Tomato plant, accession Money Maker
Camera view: bottom (45 deg); turntable rotation: 210 degrees
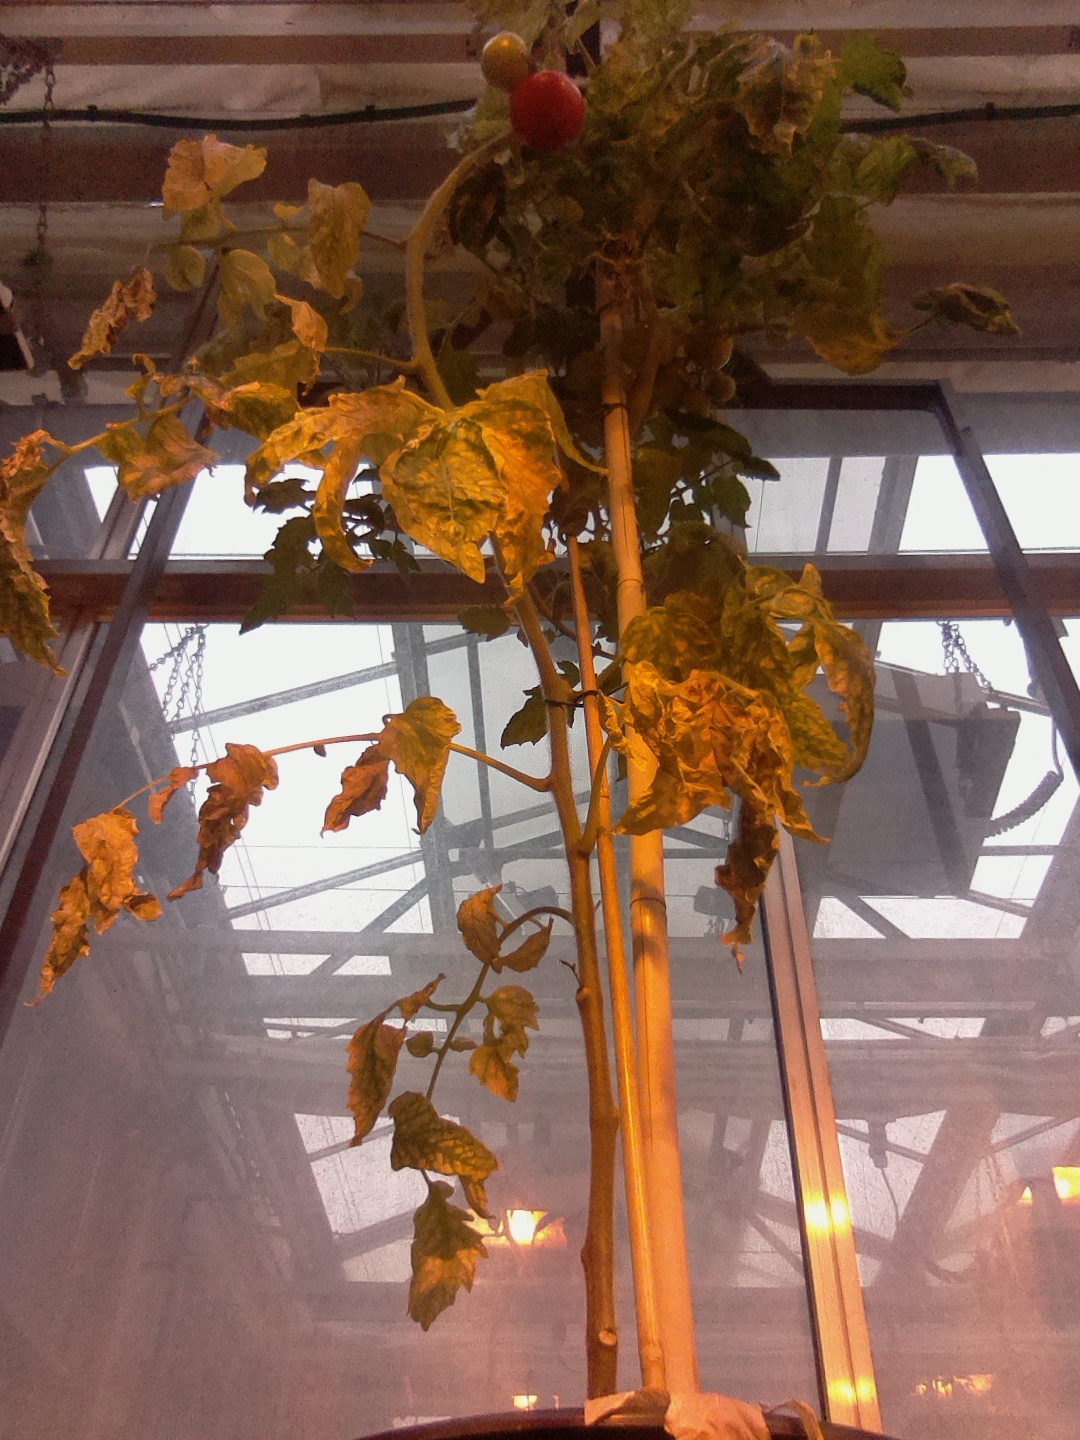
BBCH growth stage 81: 10%-20% of fruits show typical fully ripe color